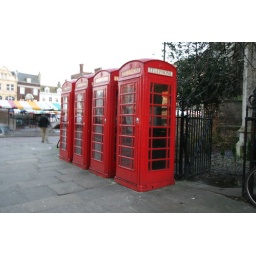
Telephone boxes in Cambridge market square